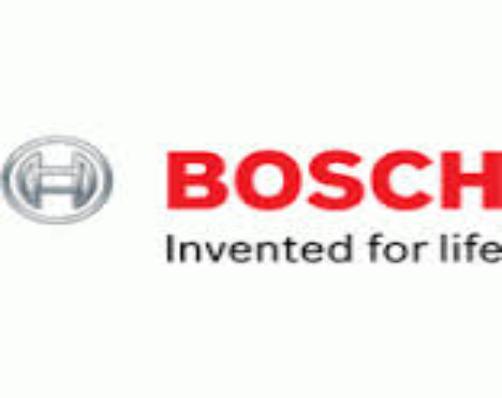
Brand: BOSCH
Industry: Others